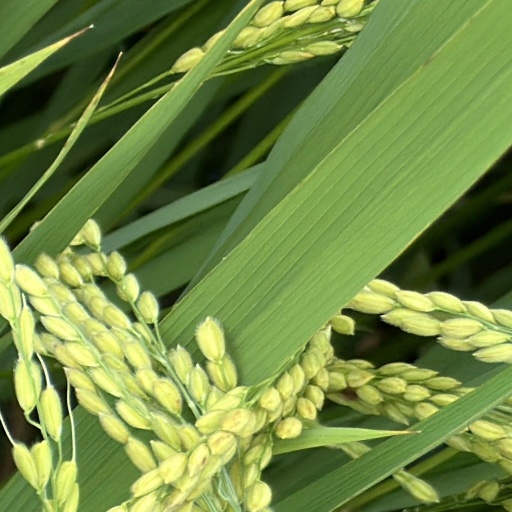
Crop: rice